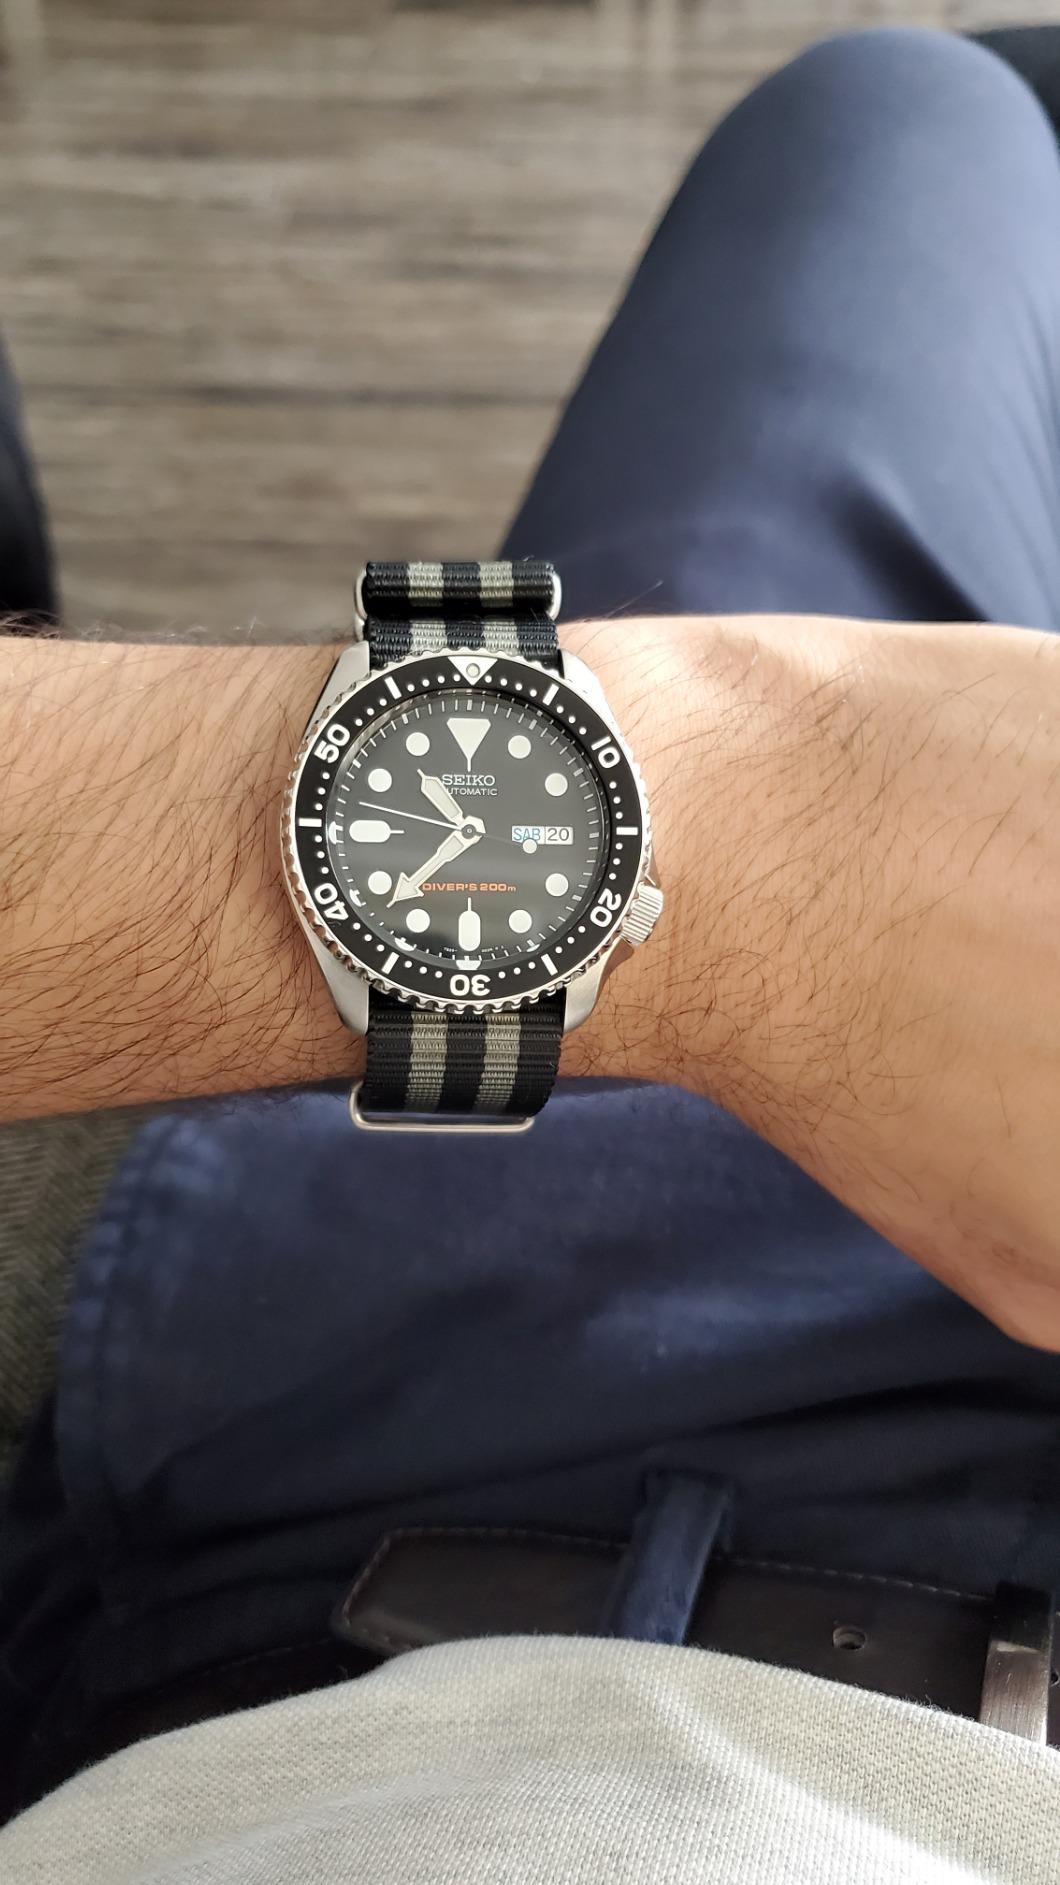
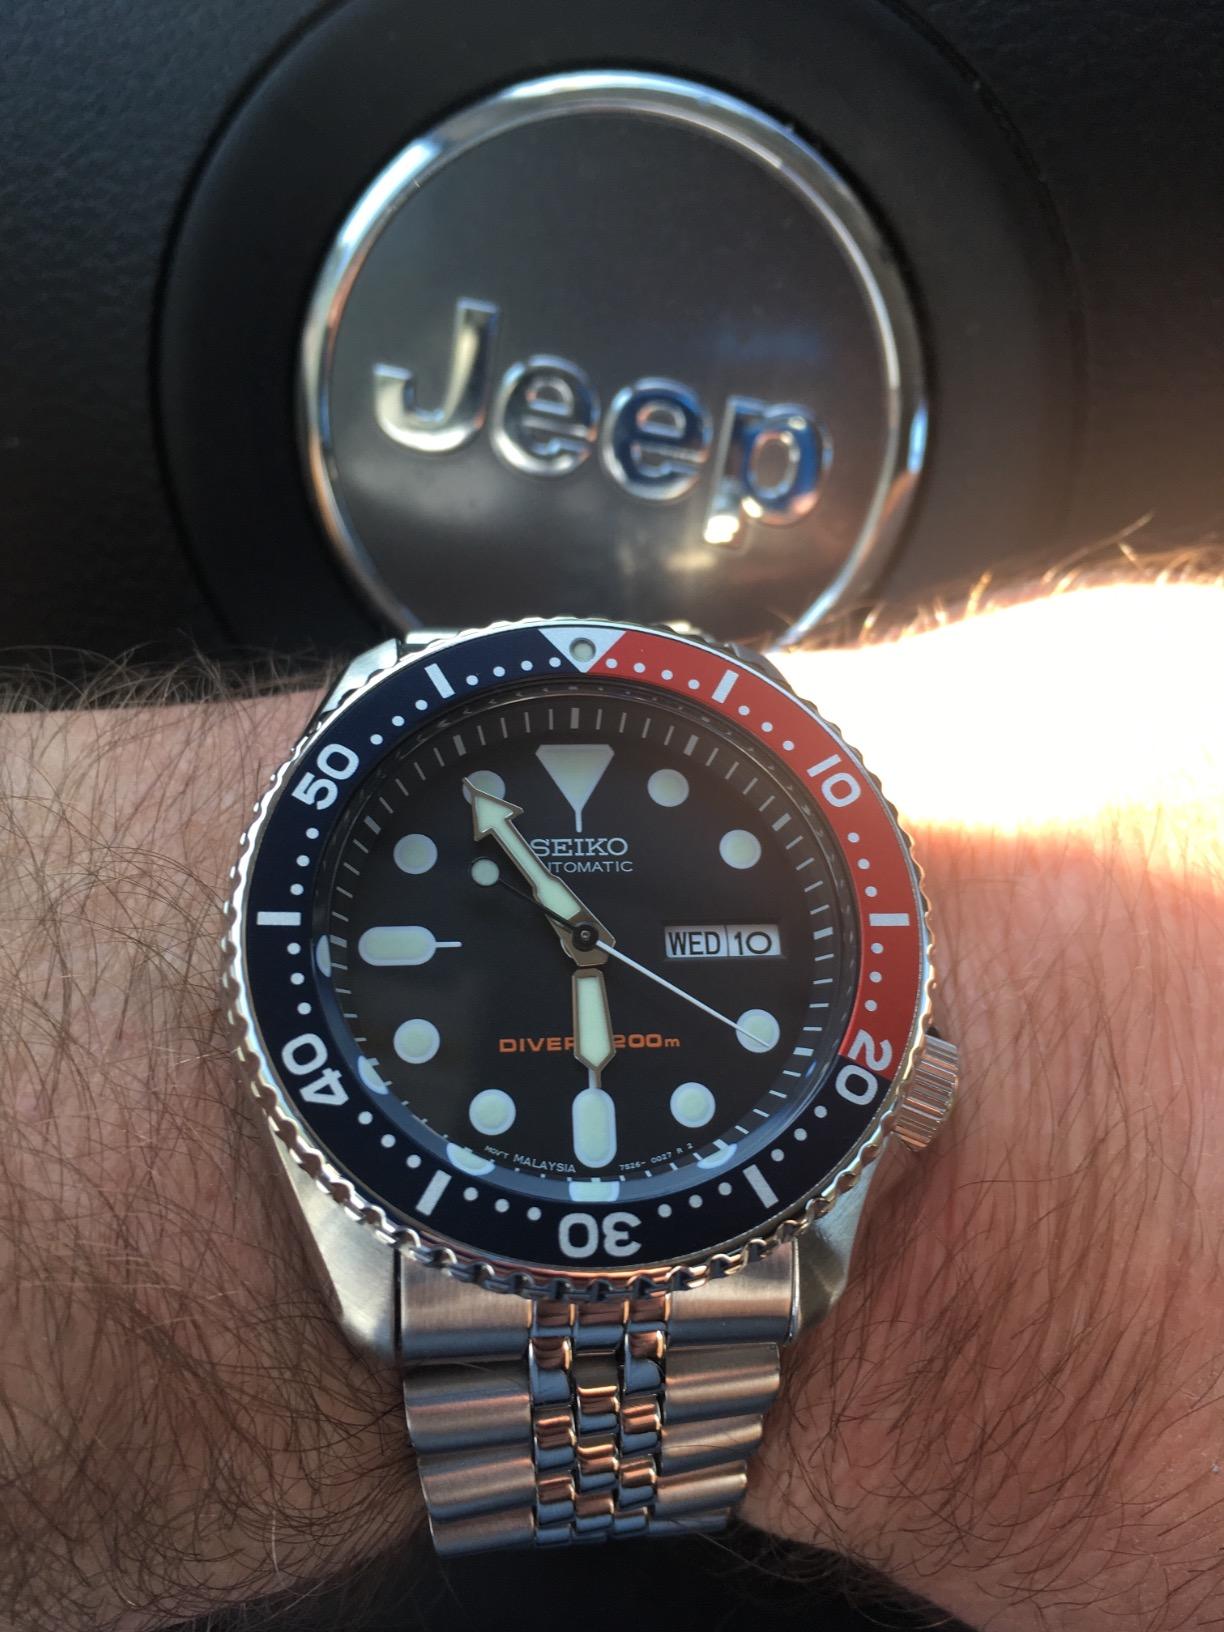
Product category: accessories_watch
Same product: no